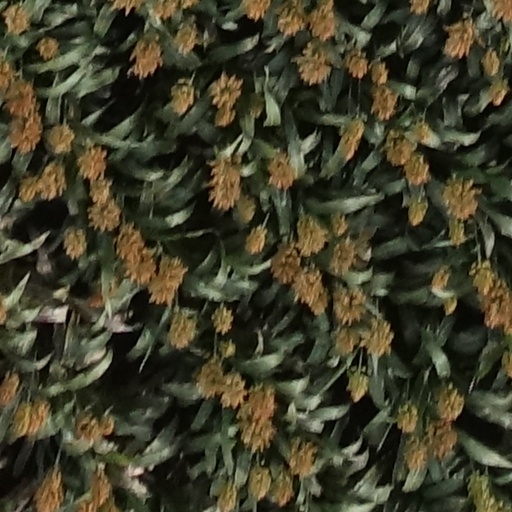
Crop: sorghum